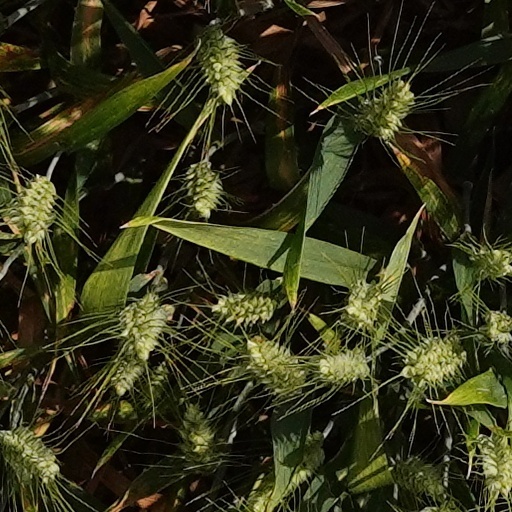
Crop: wheat